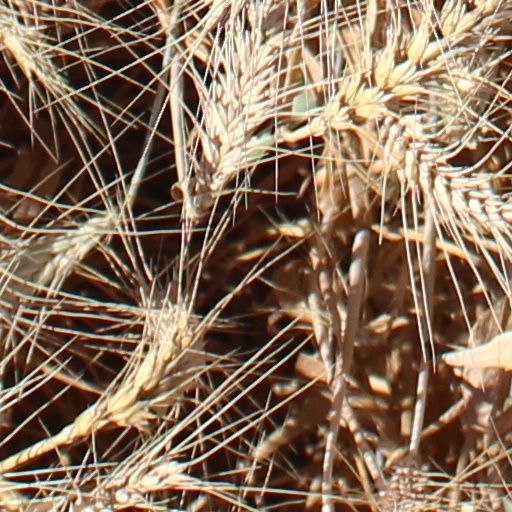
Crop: wheat